Naval history of China

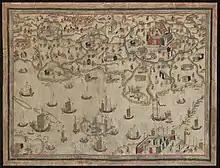
Fort Zeelandia in the 19th century, Qing dynasty

One of the oldest known Chinese books written on naval matters was the "Yuejueshu" ("Lost Records of the State of Yue") of 52 AD, attributed to the Han dynasty scholar Yuan Kang. Many passages of Yuan Kang's book were rewritten and published in Li Fang's "Imperial Reader of the Taiping Era", compiled in AD 983. The preserved written passages of Yuan Kang's book were again featured in the "Yuanjian Leihan" ("Mirror of the Infinite, a Classified Treasure Chest") encyclopedia, edited and compiled by Zhang Ying in 1701 during the Qing dynasty.